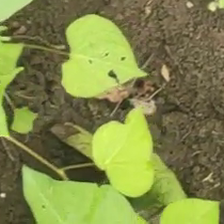
Weed species: Obscure_morning _glory(Ipomoea obscura)